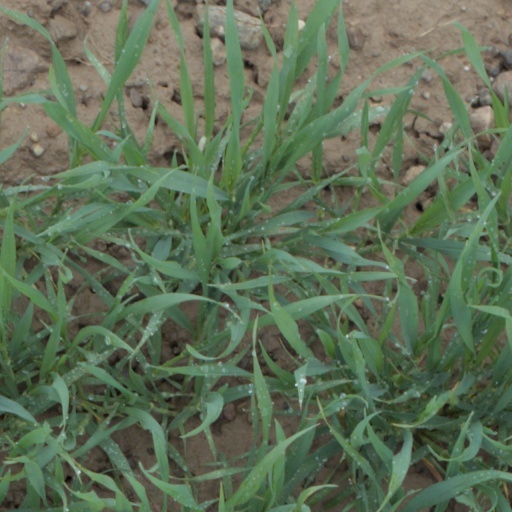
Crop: wheat